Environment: real
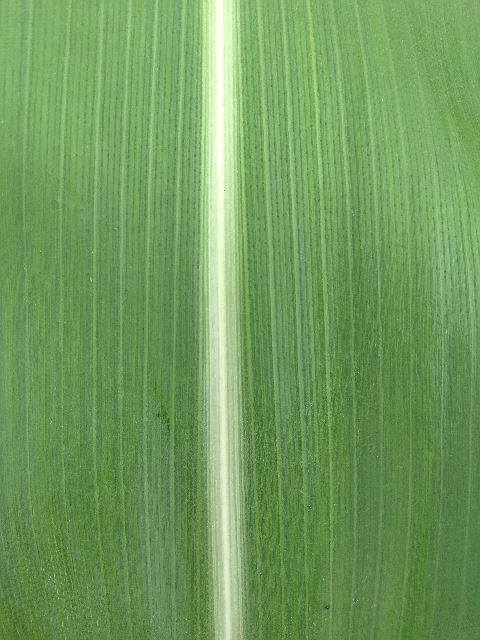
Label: healthy